Derek Gee

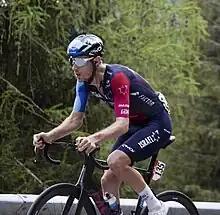
Gee at the 2023 Giro d'Italia

Gee rode in the 2023 Giro d'Italia, which was his first Grand Tour as well as in his first season on the UCI World Tour. Throughout the race, he placed second on four stages and fourth on two others, while having no victories. He also finished second overall in the points classification, the intermediate sprints classification and the mountains classification. He was also awarded the Combativity award on stages 10, 14 and 19, all of which he placed second on, as well as the overall most combative rider award.